Katharina Hennig

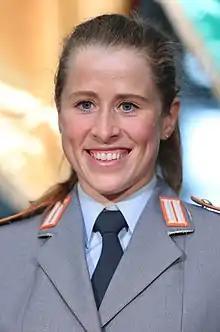
Katharina Hennig in 2022

Katharina Hennig (born 14 June 1996) is a German cross-country skier who represents the club WSC Ergebirge Oberwiesenthal. She resides in Königswalde. Her novel achievements to date are the winning gold medal in the team sprint and the silver medal in the 4 × 5 km relay at the 2022 Winter Olympics in Beijing, China and silver medal in the 4 × 5 km relay at the 2023 World Champions in Planica, Slovenia.